Golden Age

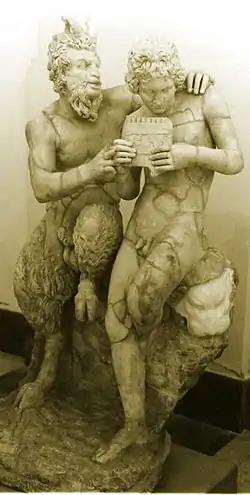
Sculpture of Pan teaching Daphnis to play the pipes; BCE, found in Pompeii.

Writing in Latin during the turbulent period of revolutionary change at the end of the Roman Republic (roughly between 44 and 38 BCE), the poet Virgil moved the setting for his pastoral imitations of Theocritus back to an idealized Arcadia in Greece, thus initiating a rich and resonant tradition in subsequent European literature.